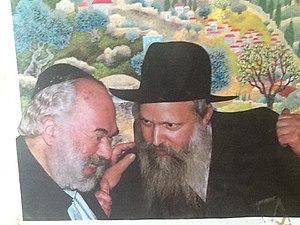
Shlomo Carlebach est un rabbin, auteur, compositeur et interprète en plus de sa formation d'enseignant, né le 14 janvier 1925 et décédé le 20 octobre 1994. Il composa plusieurs milliers de nigounim, chansons tristes ou entraînantes, et s'inspira dans la plupart de ses compositions du texte biblique du Tanakh.
Itshak Ginsburgh, né le 14 novembre 1944 à Saint-Louis, est un rabbin israélien d'origine américaine affilié au mouvement hassidique 'Habad.